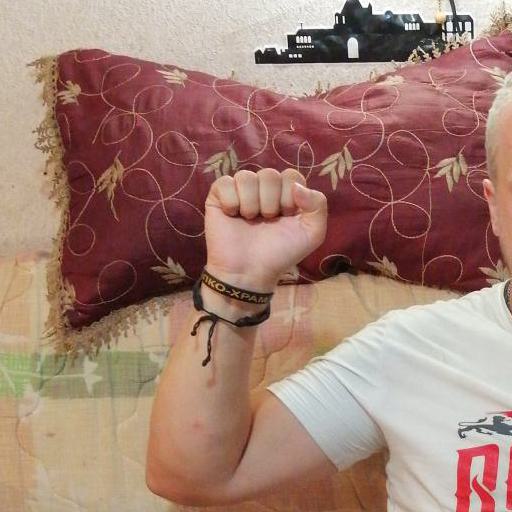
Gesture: fist